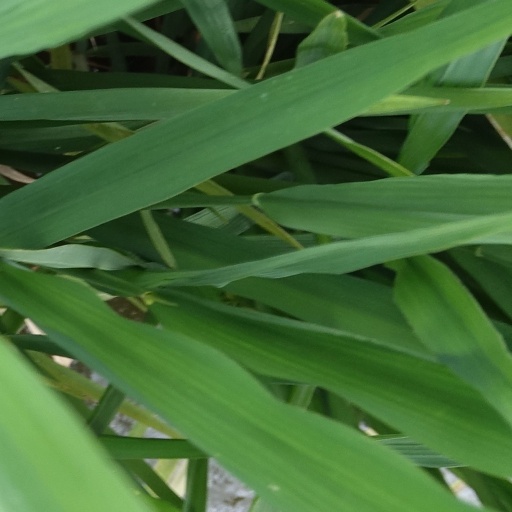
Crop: rice